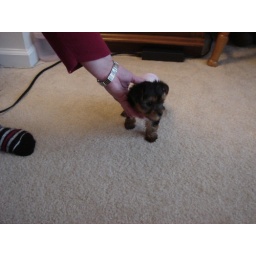
Angela stopped by to bring me some homemade chicken noodle soup and brought her new puppy to visit as well.